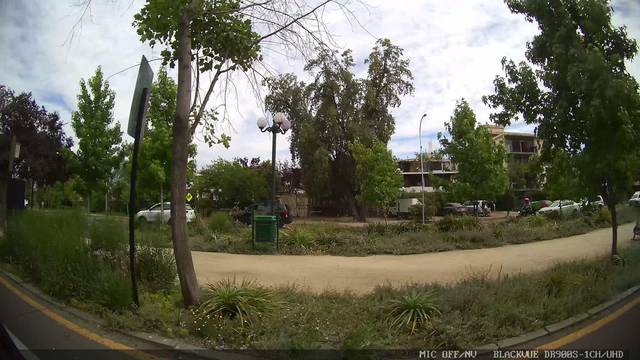
Region: Chile
Coordinates: -33.433, -70.596